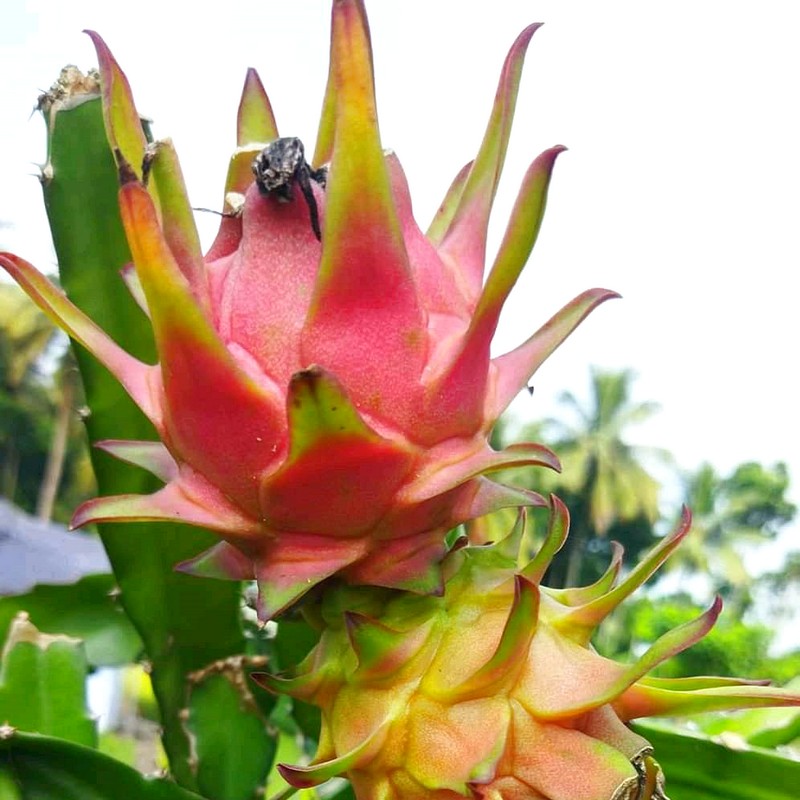
Label: Fresh Dragon Fruit